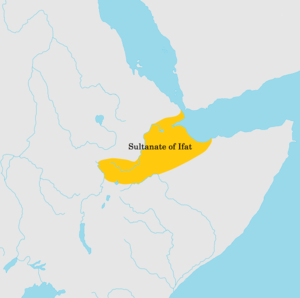
Le sultanat d'Ifat est un ancien État islamique situé dans le Choa à l'est de l'Éthiopie jusqu'à Berbera dans l'actuelle Somalie, fondé au XIIIᵉ siècle par la dynastie Walashma. Ils se développe en concurrence avec l'Empire éthiopien qui le vassalise par intermittence.